Tonopah Liquor Company Building

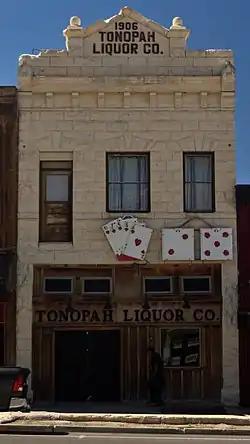
Exterior view, September 2018

The Tonopah Liquor Company Building is a historic building located on Main St. in Tonopah, Nevada. The building was constructed in 1906 by the Tonopah Liquor Company. The stone building was designed in the Classical Revival style and features a large pediment with a stone cornice. While the building was one of many stone structures built in Tonopah's early history, it is now one of only four remaining in the town; a local historic survey claimed it to be the most well-crafted of the remaining buildings.